Chitarra battente

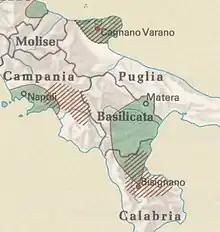
Traditional diffusion of the chitarra battente in the Southern Italy (red pattern).

It is considered a folk instrument, though it has its origins in the Italian court music in the early Baroque era. Musicologists refer to the "historical" as well as the "folk" "chitarra battente". There are many extant historical 17th century instruments in museums. Though now associated with Southern Italy, the chitarra battente has been built and played as far north as Ponte Caffaro in Lombardy until the turn of the 20th century.